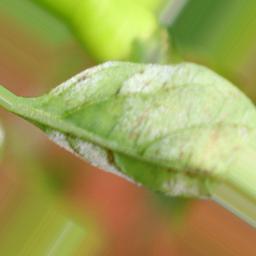
Label: powdery mildew